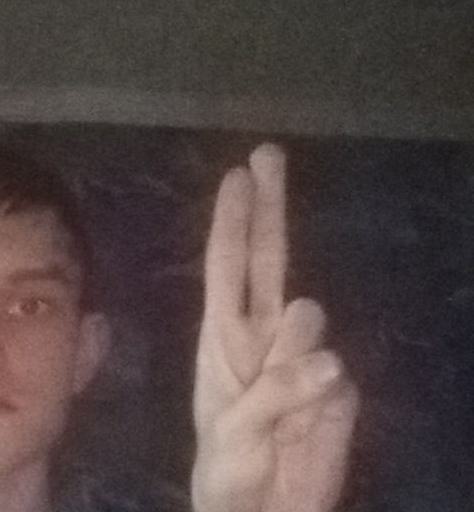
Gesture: two_up